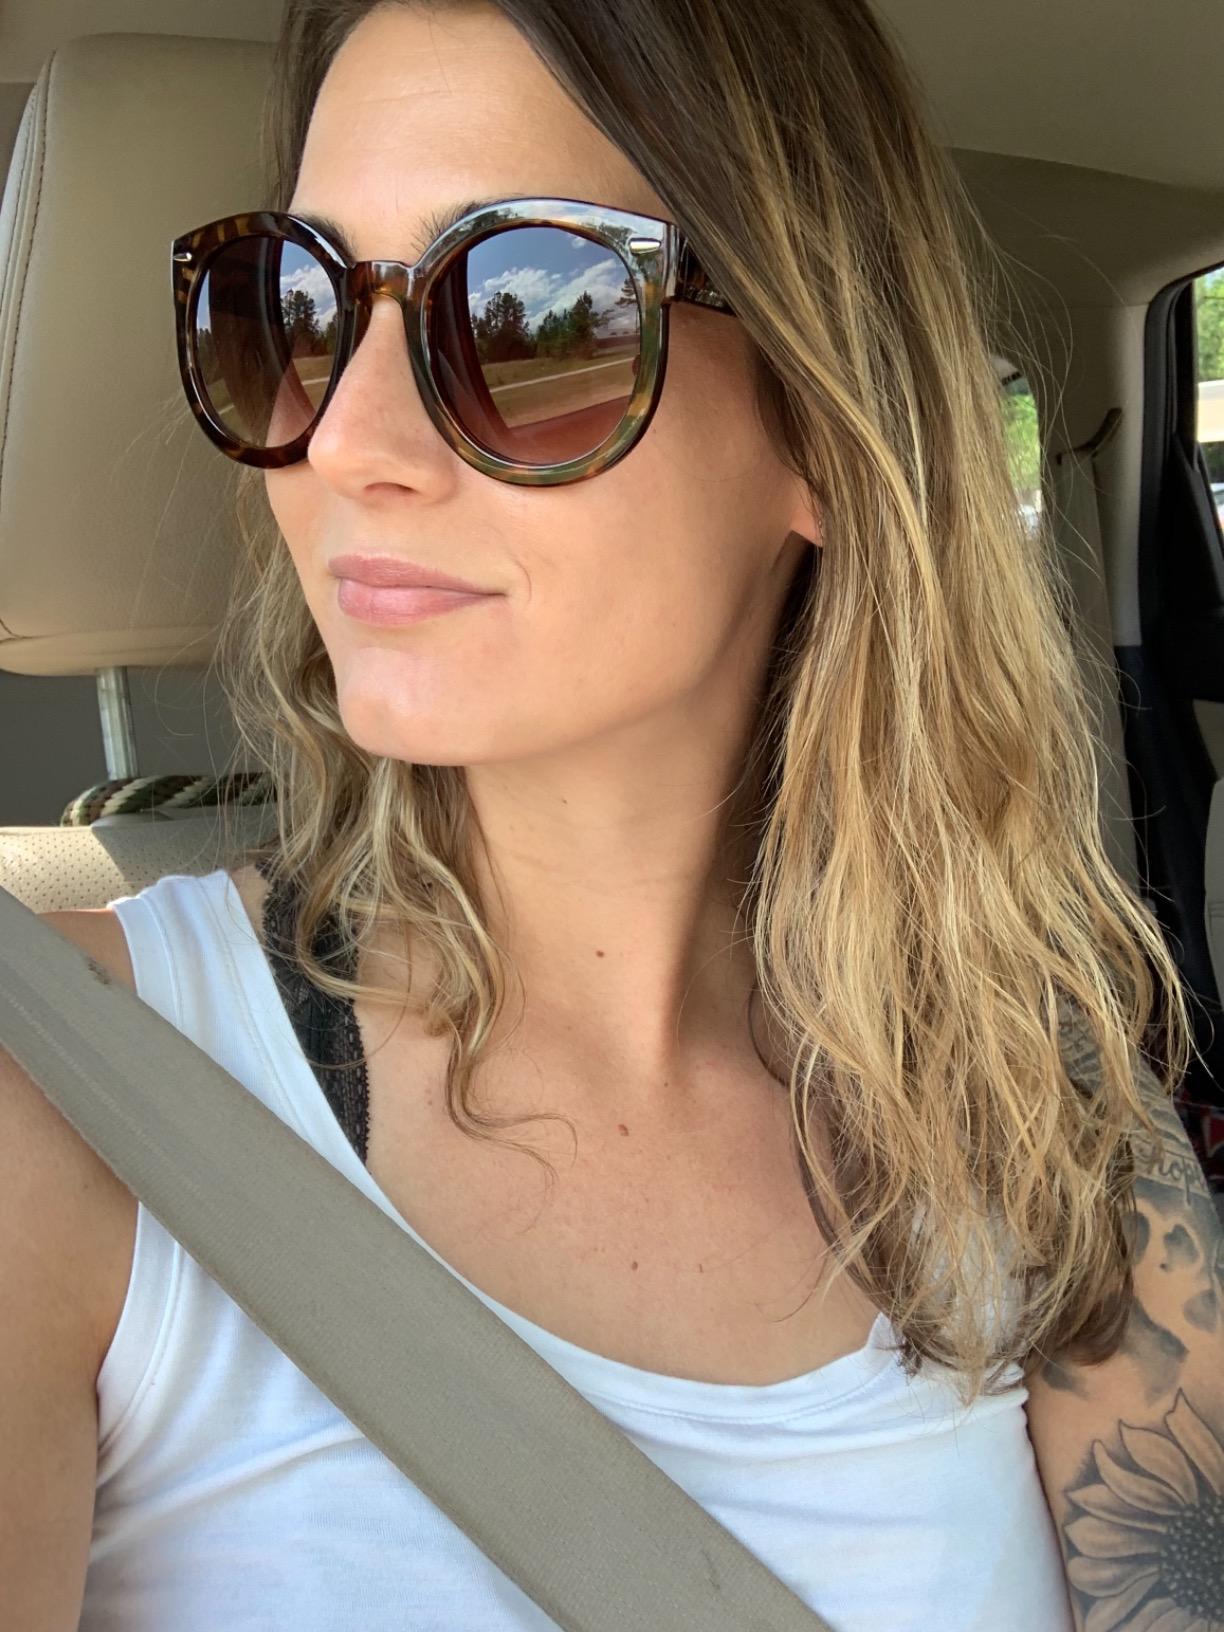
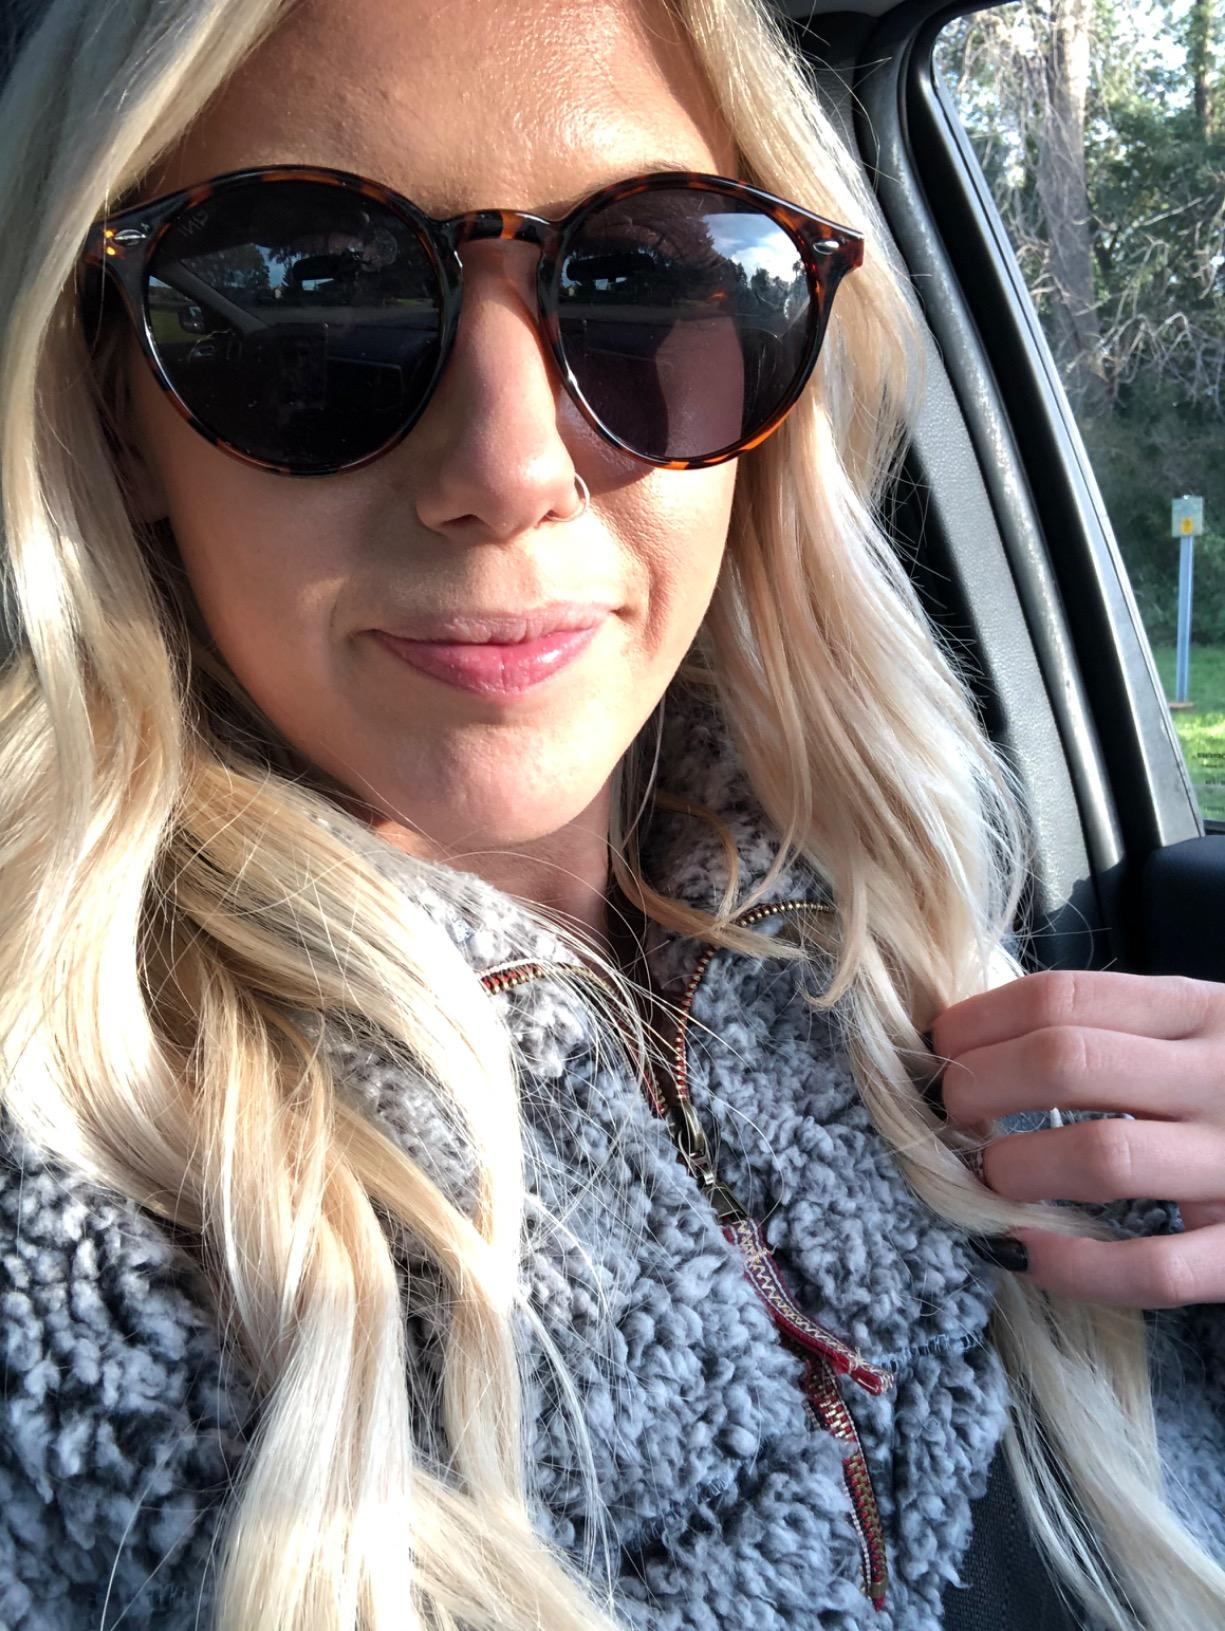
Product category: accessories_sunglasses
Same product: no